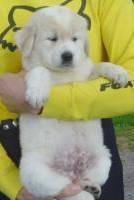
dog